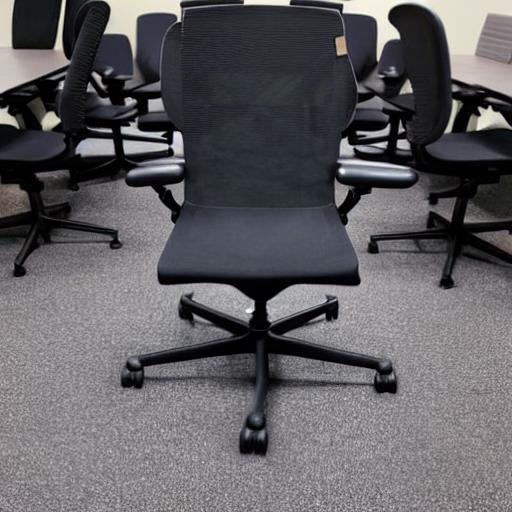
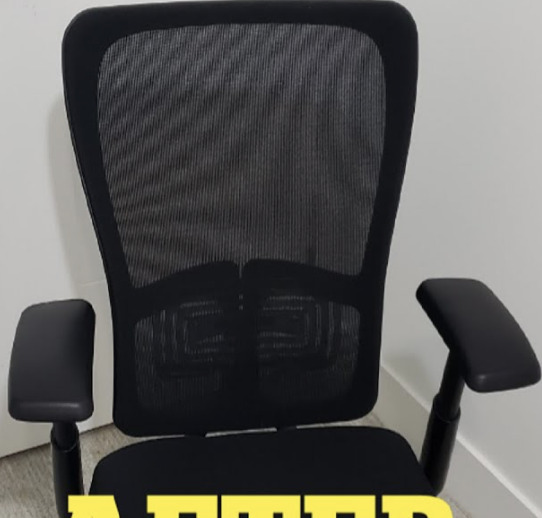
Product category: items_chair
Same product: no